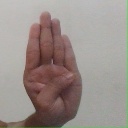
अक्षर: ब